New Maradona

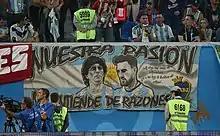
A banner with both Messi and Maradona at the 2018 FIFA World Cup

In Argentina's final group match of the 2018 FIFA World Cup against Nigeria at the Krestovsky Stadium, Saint Petersburg on 26 June, Messi scored the opening goal in an eventual 2–1 victory, becoming the third Argentine after Diego Maradona and Gabriel Batistuta to score in three different World Cups. In the round of 16 match against France on 30 June, Messi set up Gabriel Mercado's and Sergio Agüero's goals in a 4–3 defeat, which saw Argentina eliminated from the World Cup. With his two assists in his team's second round fixture, Messi became the first player to provide two assists in a match for Argentina since Diego Maradona had managed the same feat against South Korea in 1986.